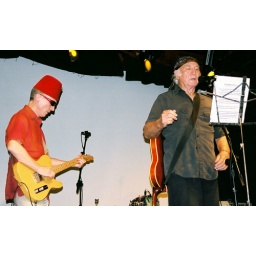
John X. Reed in the red fez. A Lubbock guitar stalwart.